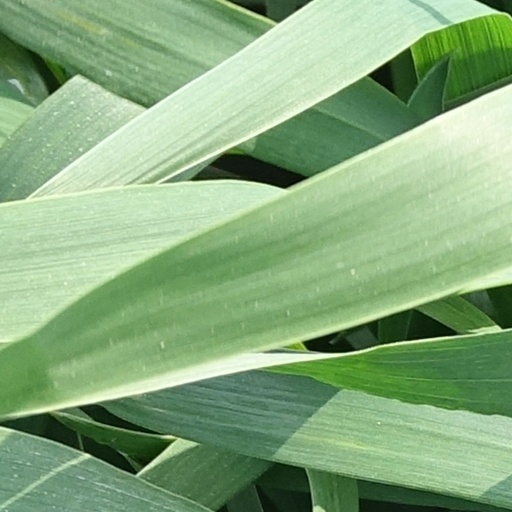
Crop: wheat